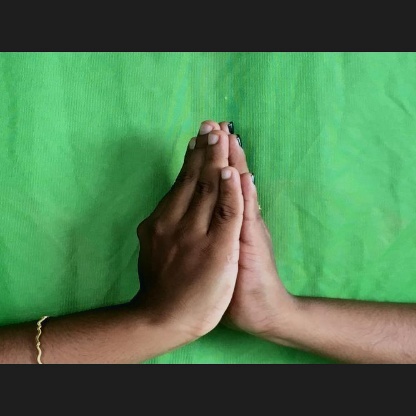
Mudra: Anjali